Swiss chocolate

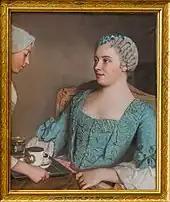
A lady being served chocolate (1754 painting by Jean-Étienne Liotard)

Brought from North America to Europe by Hernán Cortés in 1528, cocoa beans and chocolate finally reached Switzerland in the 17th century. In the 18th century, hydraulic mills were already used in the production of chocolate in Switzerland, for instance the Schermenmühle in Bern around 1750. However, most of the chocolate made at the time was mainly the work of Italian and French migrant artisans, active in Ticino (Val Blenio) and Vaud. A company was founded in 1767 in Vevey (see below), another one in 1788 in Morges. Two were founded in Lausanne in 1792. At that time, chocolate was essentially consumed as a drink and transport of cocoa beans was slow and difficult, therefore making the product very expensive. It is unclear when chocolate bars meant for raw consumption were made for the first time. It is known, however, that chocolate was also eaten in the form of bark or pastilles (instead of being grated into drinks) by the end of the 18th century.